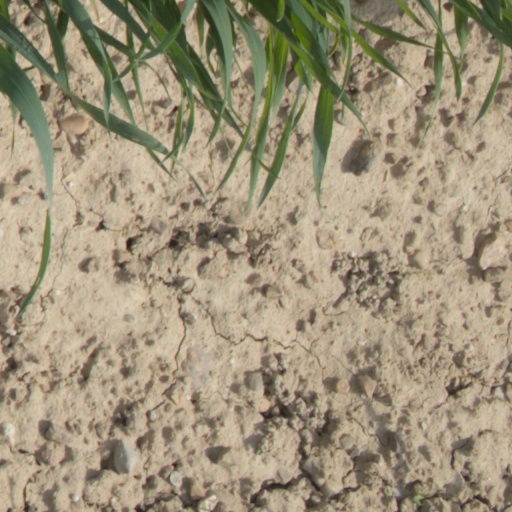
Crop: wheat